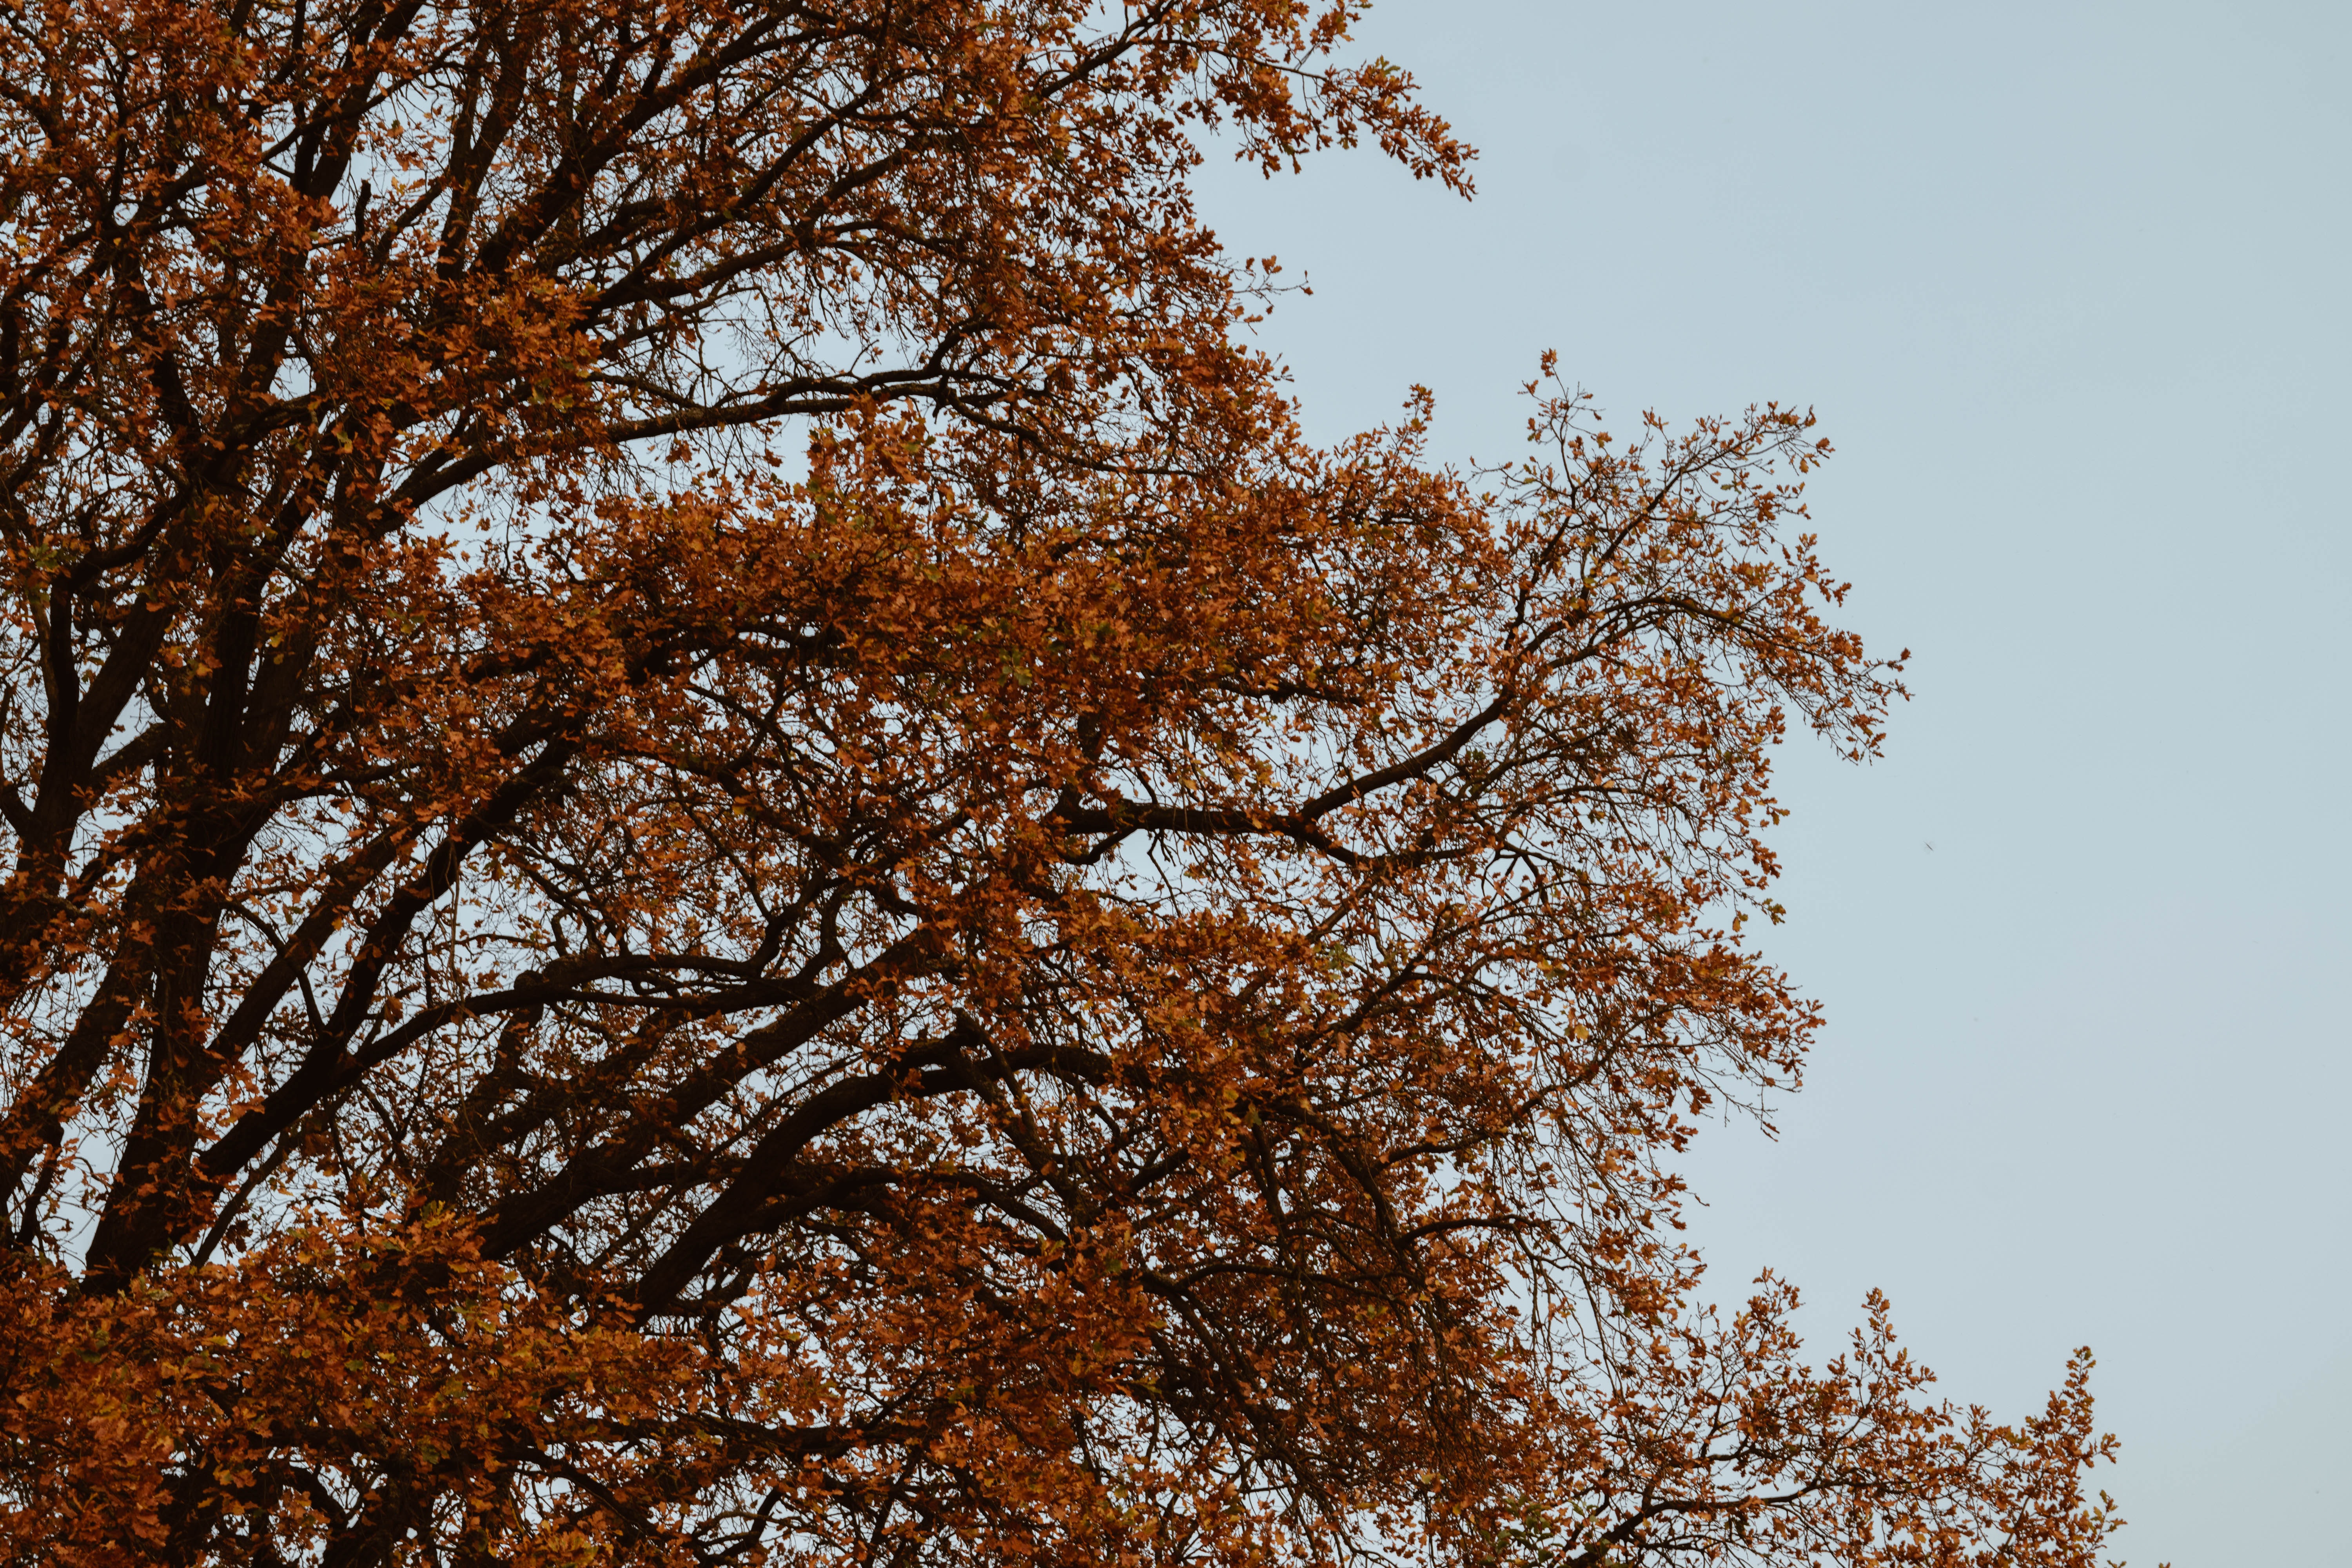
tree, branch, leaf, sky, woody plant, twig, autumn, plant, deciduous, trunk, spring, plant stem, temperate broadleaf and mixed forest, sunlight, winter, pine family, Northern hardwood forest, oak